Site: brandenburg
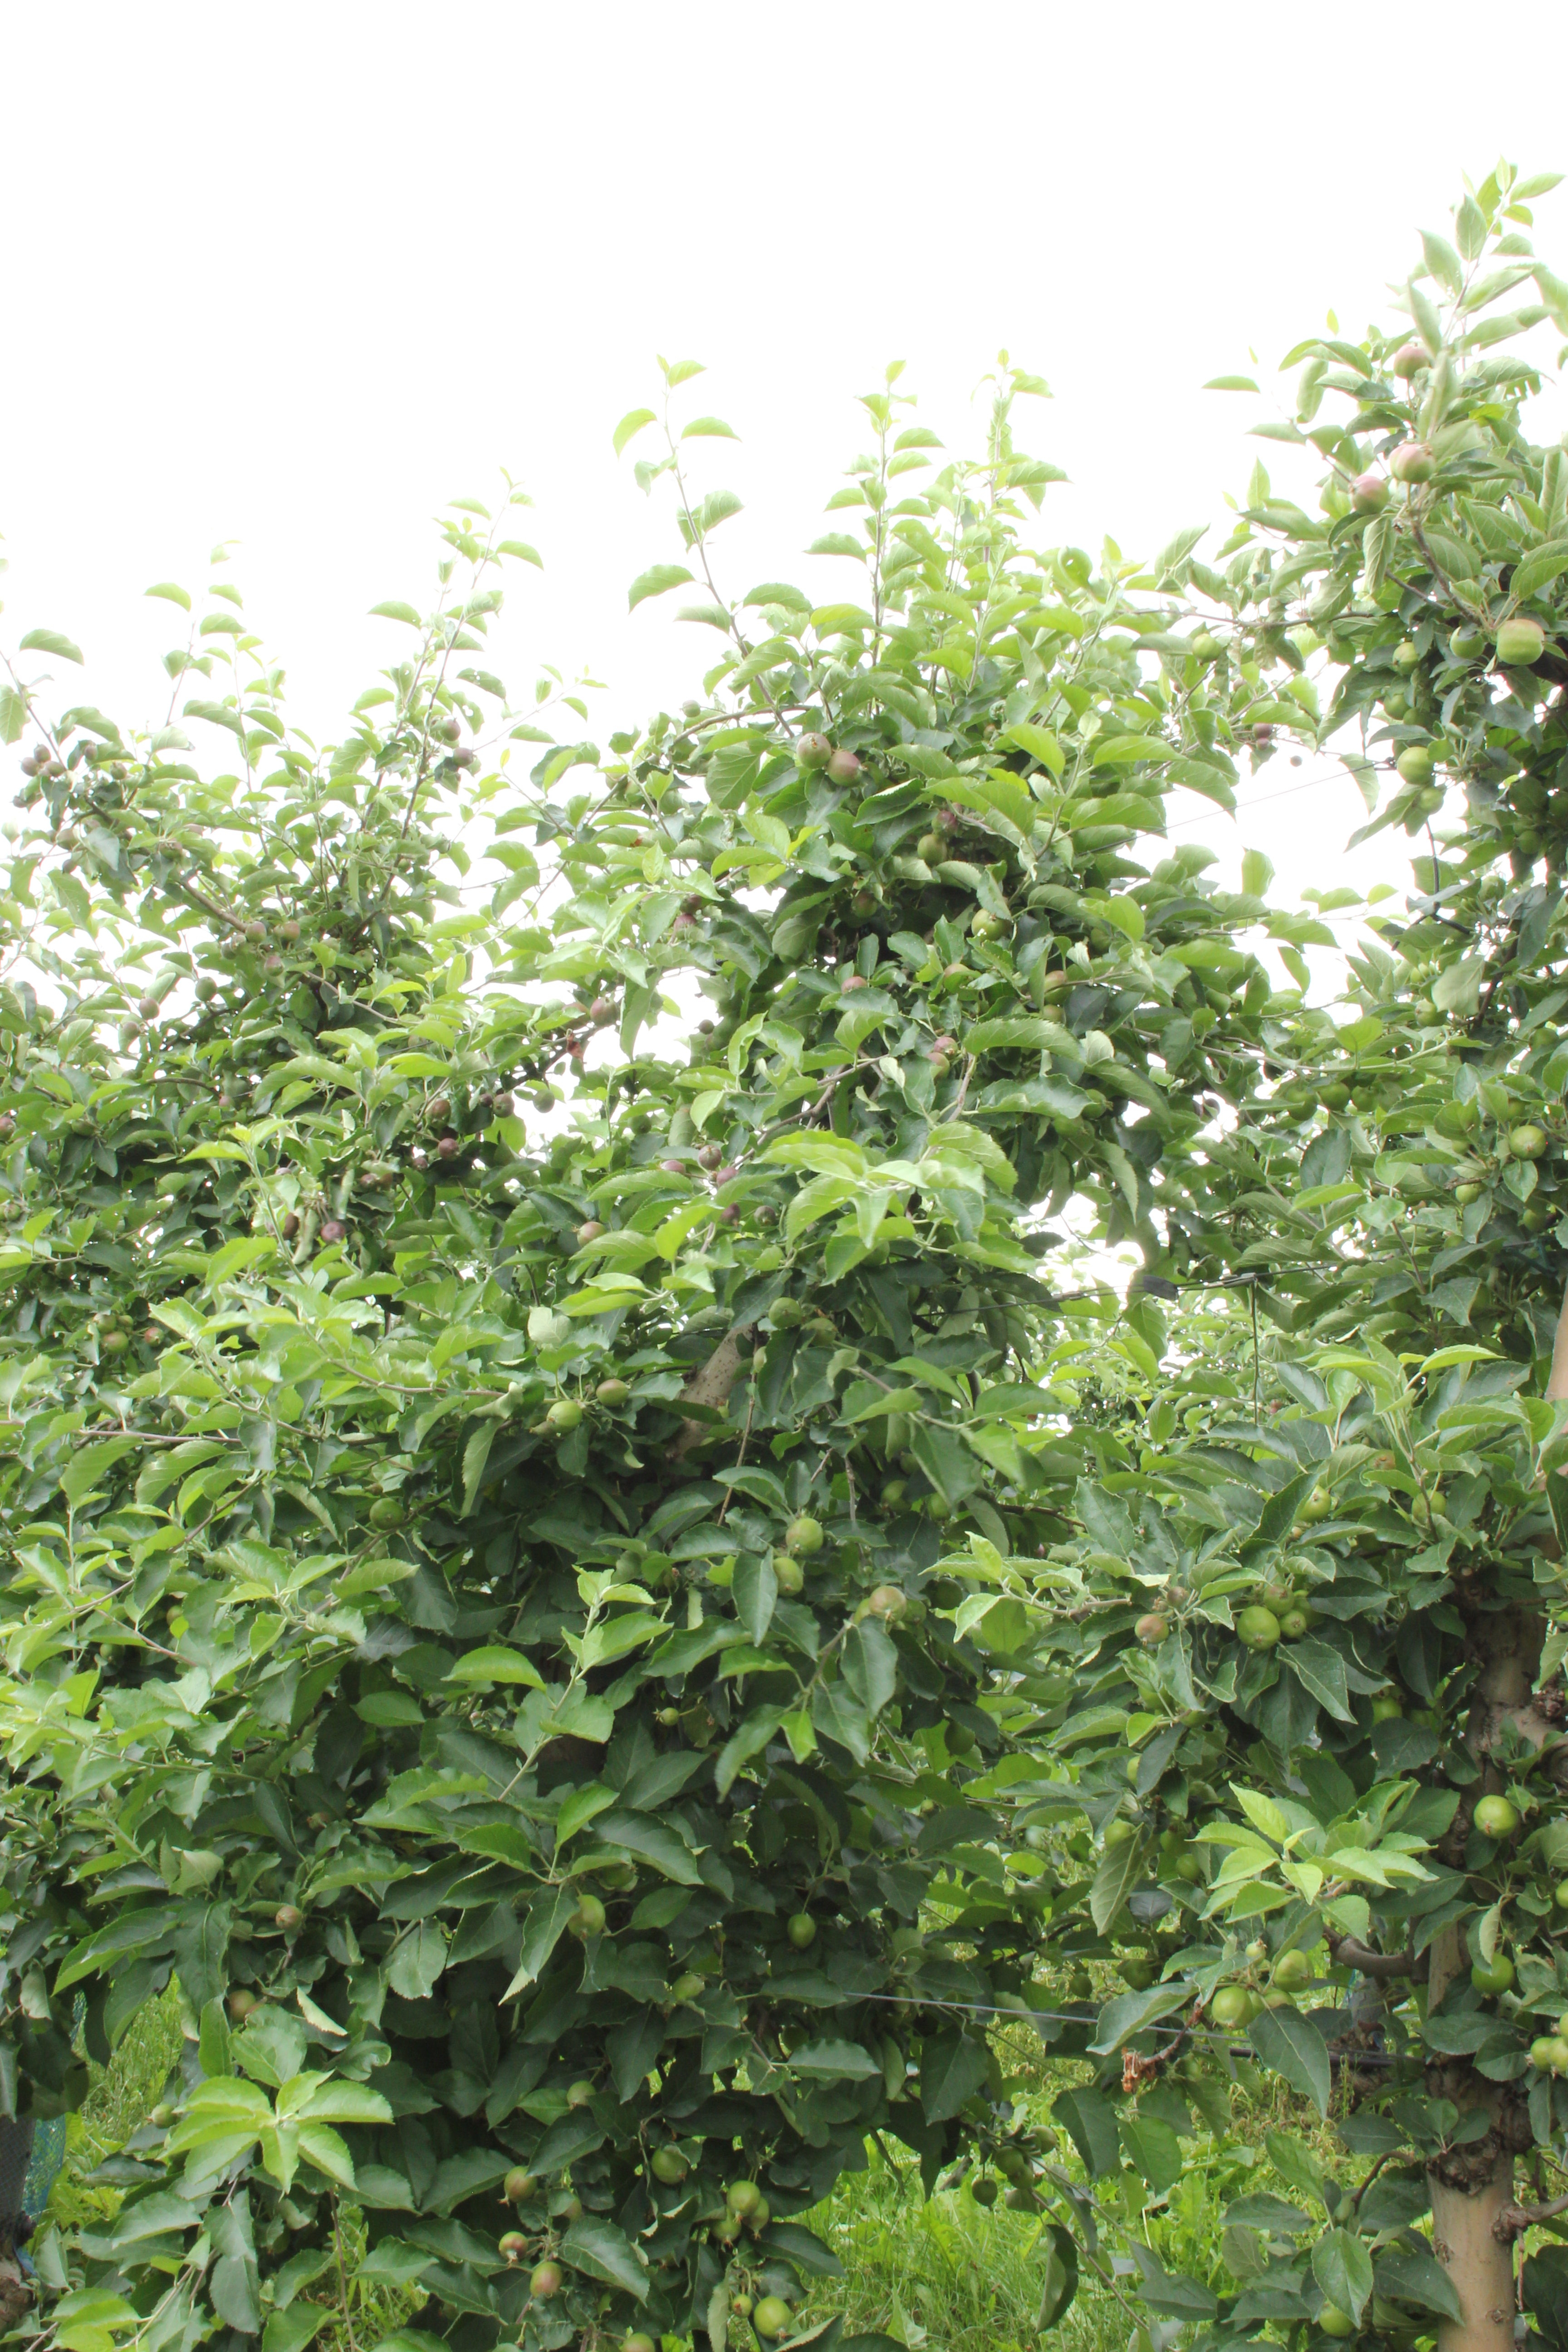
Growth stage (BBCH 73): Development of fruit